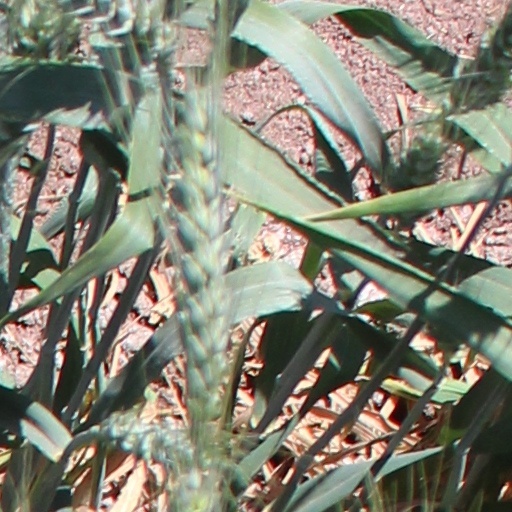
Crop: wheat